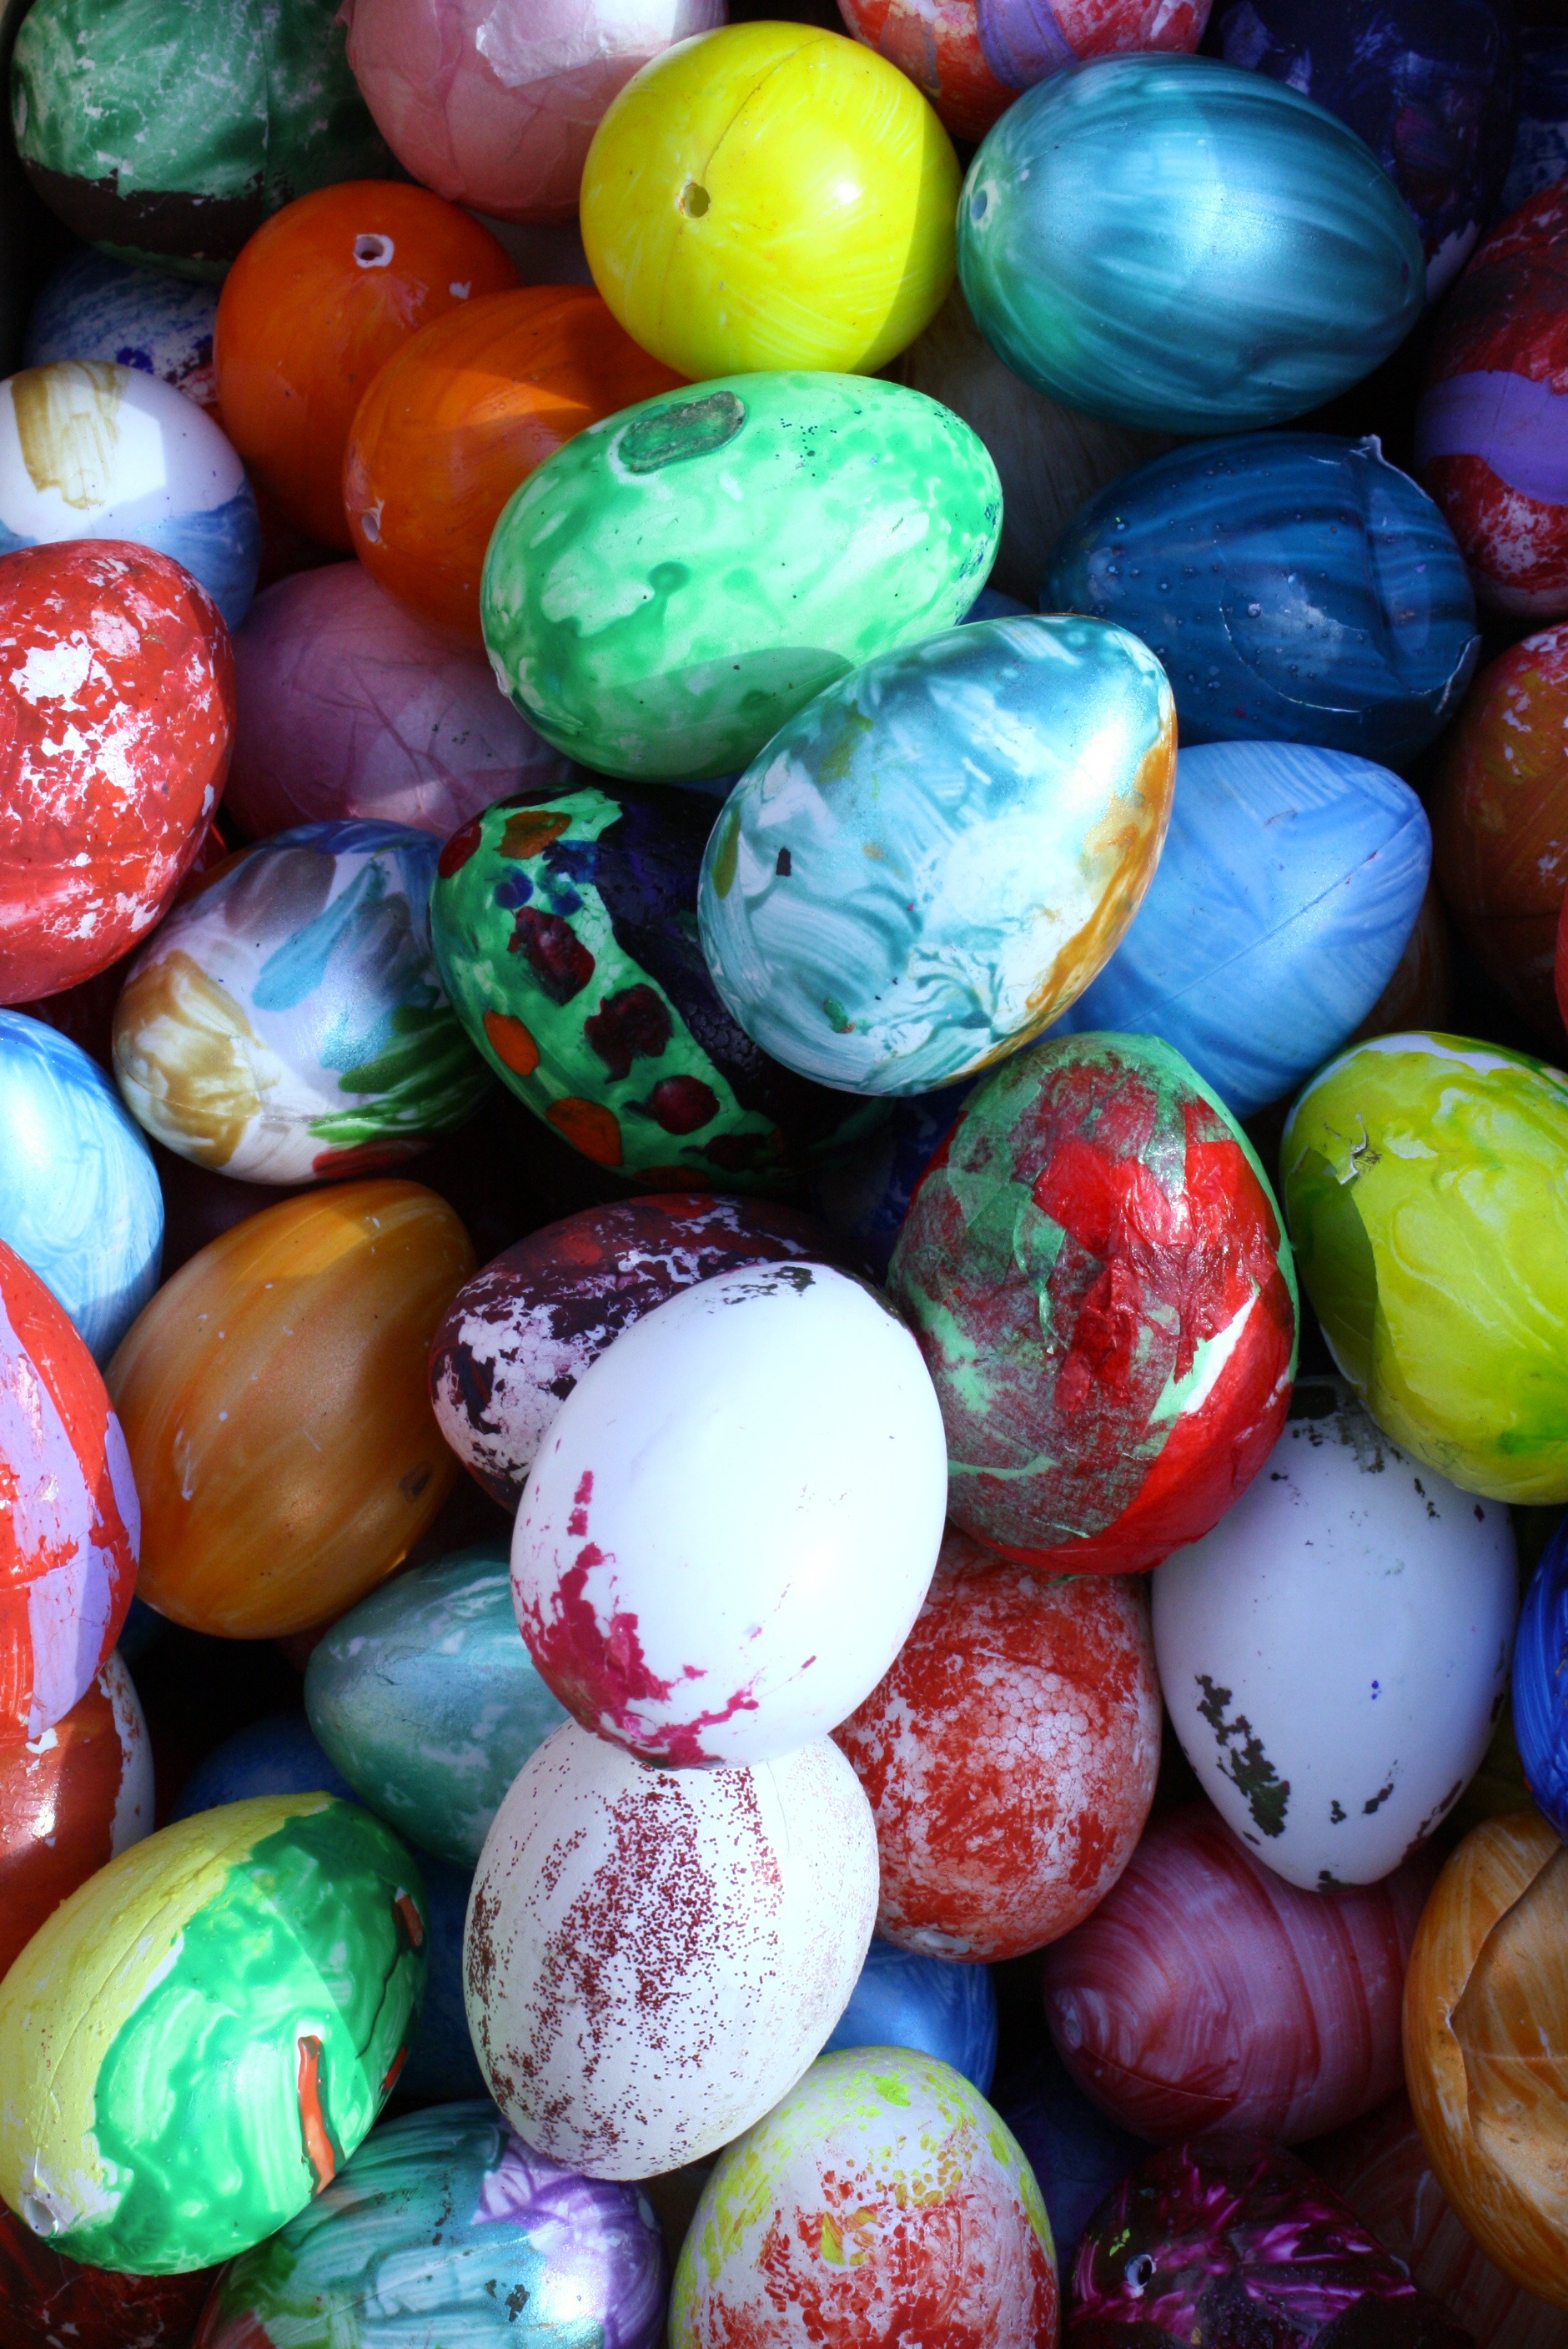
glass, celebration, decoration, food, spring, color, child, dessert, seasonal, eggs, handmade, april, easter, tradition, colored, sweetness, easter egg, easter egg hunt